MINExpo International

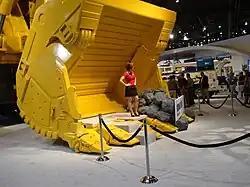
A model in the bucket of a hydraulic shovel at MINExpo International 2008

MINExpo International is a trade show sponsored by the National Mining Association. The show exhibits the latest mining and minerals processing technologies, and state-of-the-art machinery and equipment for the coal, metal and nonmetal mining processing industries. Exhibitors include leading mining industry leaders like Caterpillar, Chevron, Brunel and Masaba.